Tang Hualong

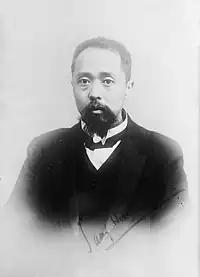

Tang Hualong (1874 – September 1, 1918) was the education minister from 1914 to 1915 and the interior minister in 1917 in the Republic of China.